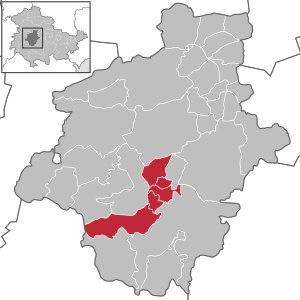
La Communauté d'administration Apfelstädtaue, formée en 1992, réunit cinq communes de l'arrondissement de Gotha en Thuringe. Elle a son siège dans la commune de Georgenthal.